Antonín Kalina

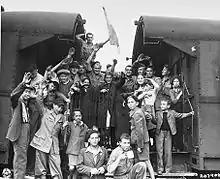
Children leaving Buchenwald after the camp was liberated.

Antonin Kalina (17 February 1902, Třebíč – 26 November 1990, Prague) was a Czechoslovak citizen who was imprisoned during World War II in the Buchenwald concentration camp. There, he managed to save the lives of more than 900 children. As a non-Jew who saved Jews during the Holocaust, he was posthumously awarded the title Righteous Among the Nations in 2012. The Czech president Miloš Zeman awarded him with Medal of Merit two years later.